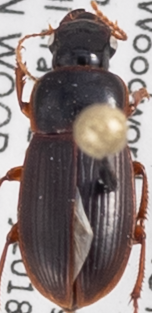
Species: Harpalus somnulentus
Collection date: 2018-05-29
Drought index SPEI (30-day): -0.458
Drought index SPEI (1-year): -0.842
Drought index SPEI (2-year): -0.1